John Chase (general)

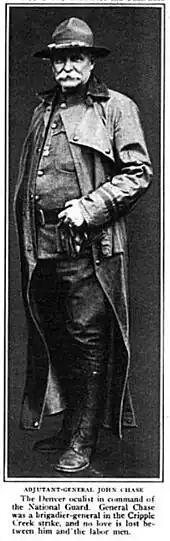
Photograph of Chase. The caption reads: ADJUTANT-GENERAL JOHN CHASE The Denver oculist in command of the National Guard. General Chase was a brigadier-general in the Cripple Creek strike, and no love is lost between him and the labor men.

Chase is most remembered for his military service. His first military service was with the Michigan National Guard from 1878 to 1882, reaching the rank of captain. After moving to Colorado, Chase joined the Colorado National Guard in 1888. He was promoted to first lieutenant in 1895 and captain and major in 1897. In January 1901, Chase became a brigadier general of the Colorado National Guard.